Singing Skylarks

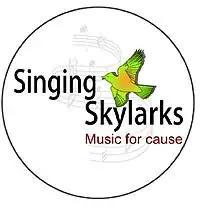
Logo of Singing Skylarks Music for a Cause

Singing Skylarks - Music for a cause is a non-governmental organisation (NGO) based in Bangalore, India. It was formed in 2006 by music enthusiasts working for different software firms in Bangalore. Initially, the members were primarily involved in producing music programs for television. Once the band started growing, attracting different artists and volunteers who wanted to contribute towards the society, the NGO increased in size and the team of engineers and musicians started working on different social projects. Projects include the sponsorship of education for Poor and Deserving Students of all standards, Empowering Government Schools, Counseling Students for Evils of Alcoholism, curbing Corruption and Planting trees in and around Bangalore as part of environmental "go green" initiatives.